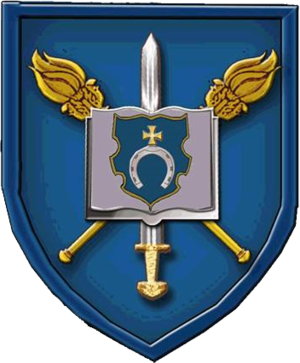
Ivan Bohun, en ukrainien Іван Богун, mort en 1664, est un colonel cosaque ukrainien. Camarade et ami de Bohdan Khmelnytsky, il s'oppose à la fois aux pactes avec la république des deux-nations de Pologne-Lituanie et avec le tsarat de Russie.